Victorian headless portrait

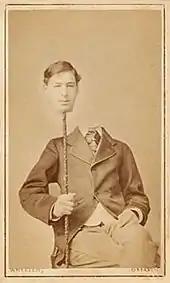
William Henry Wheeler. Headless portrait, circa 1875.

Victorian headless portraits were a fad in Britain in the late 19th century. In the photographs, the model's head appears separated from the body; often the sitter holds it in their own hands. Although this genre is called headless portraiture, it is the head that is always present in the photograph, and the body may be absent.